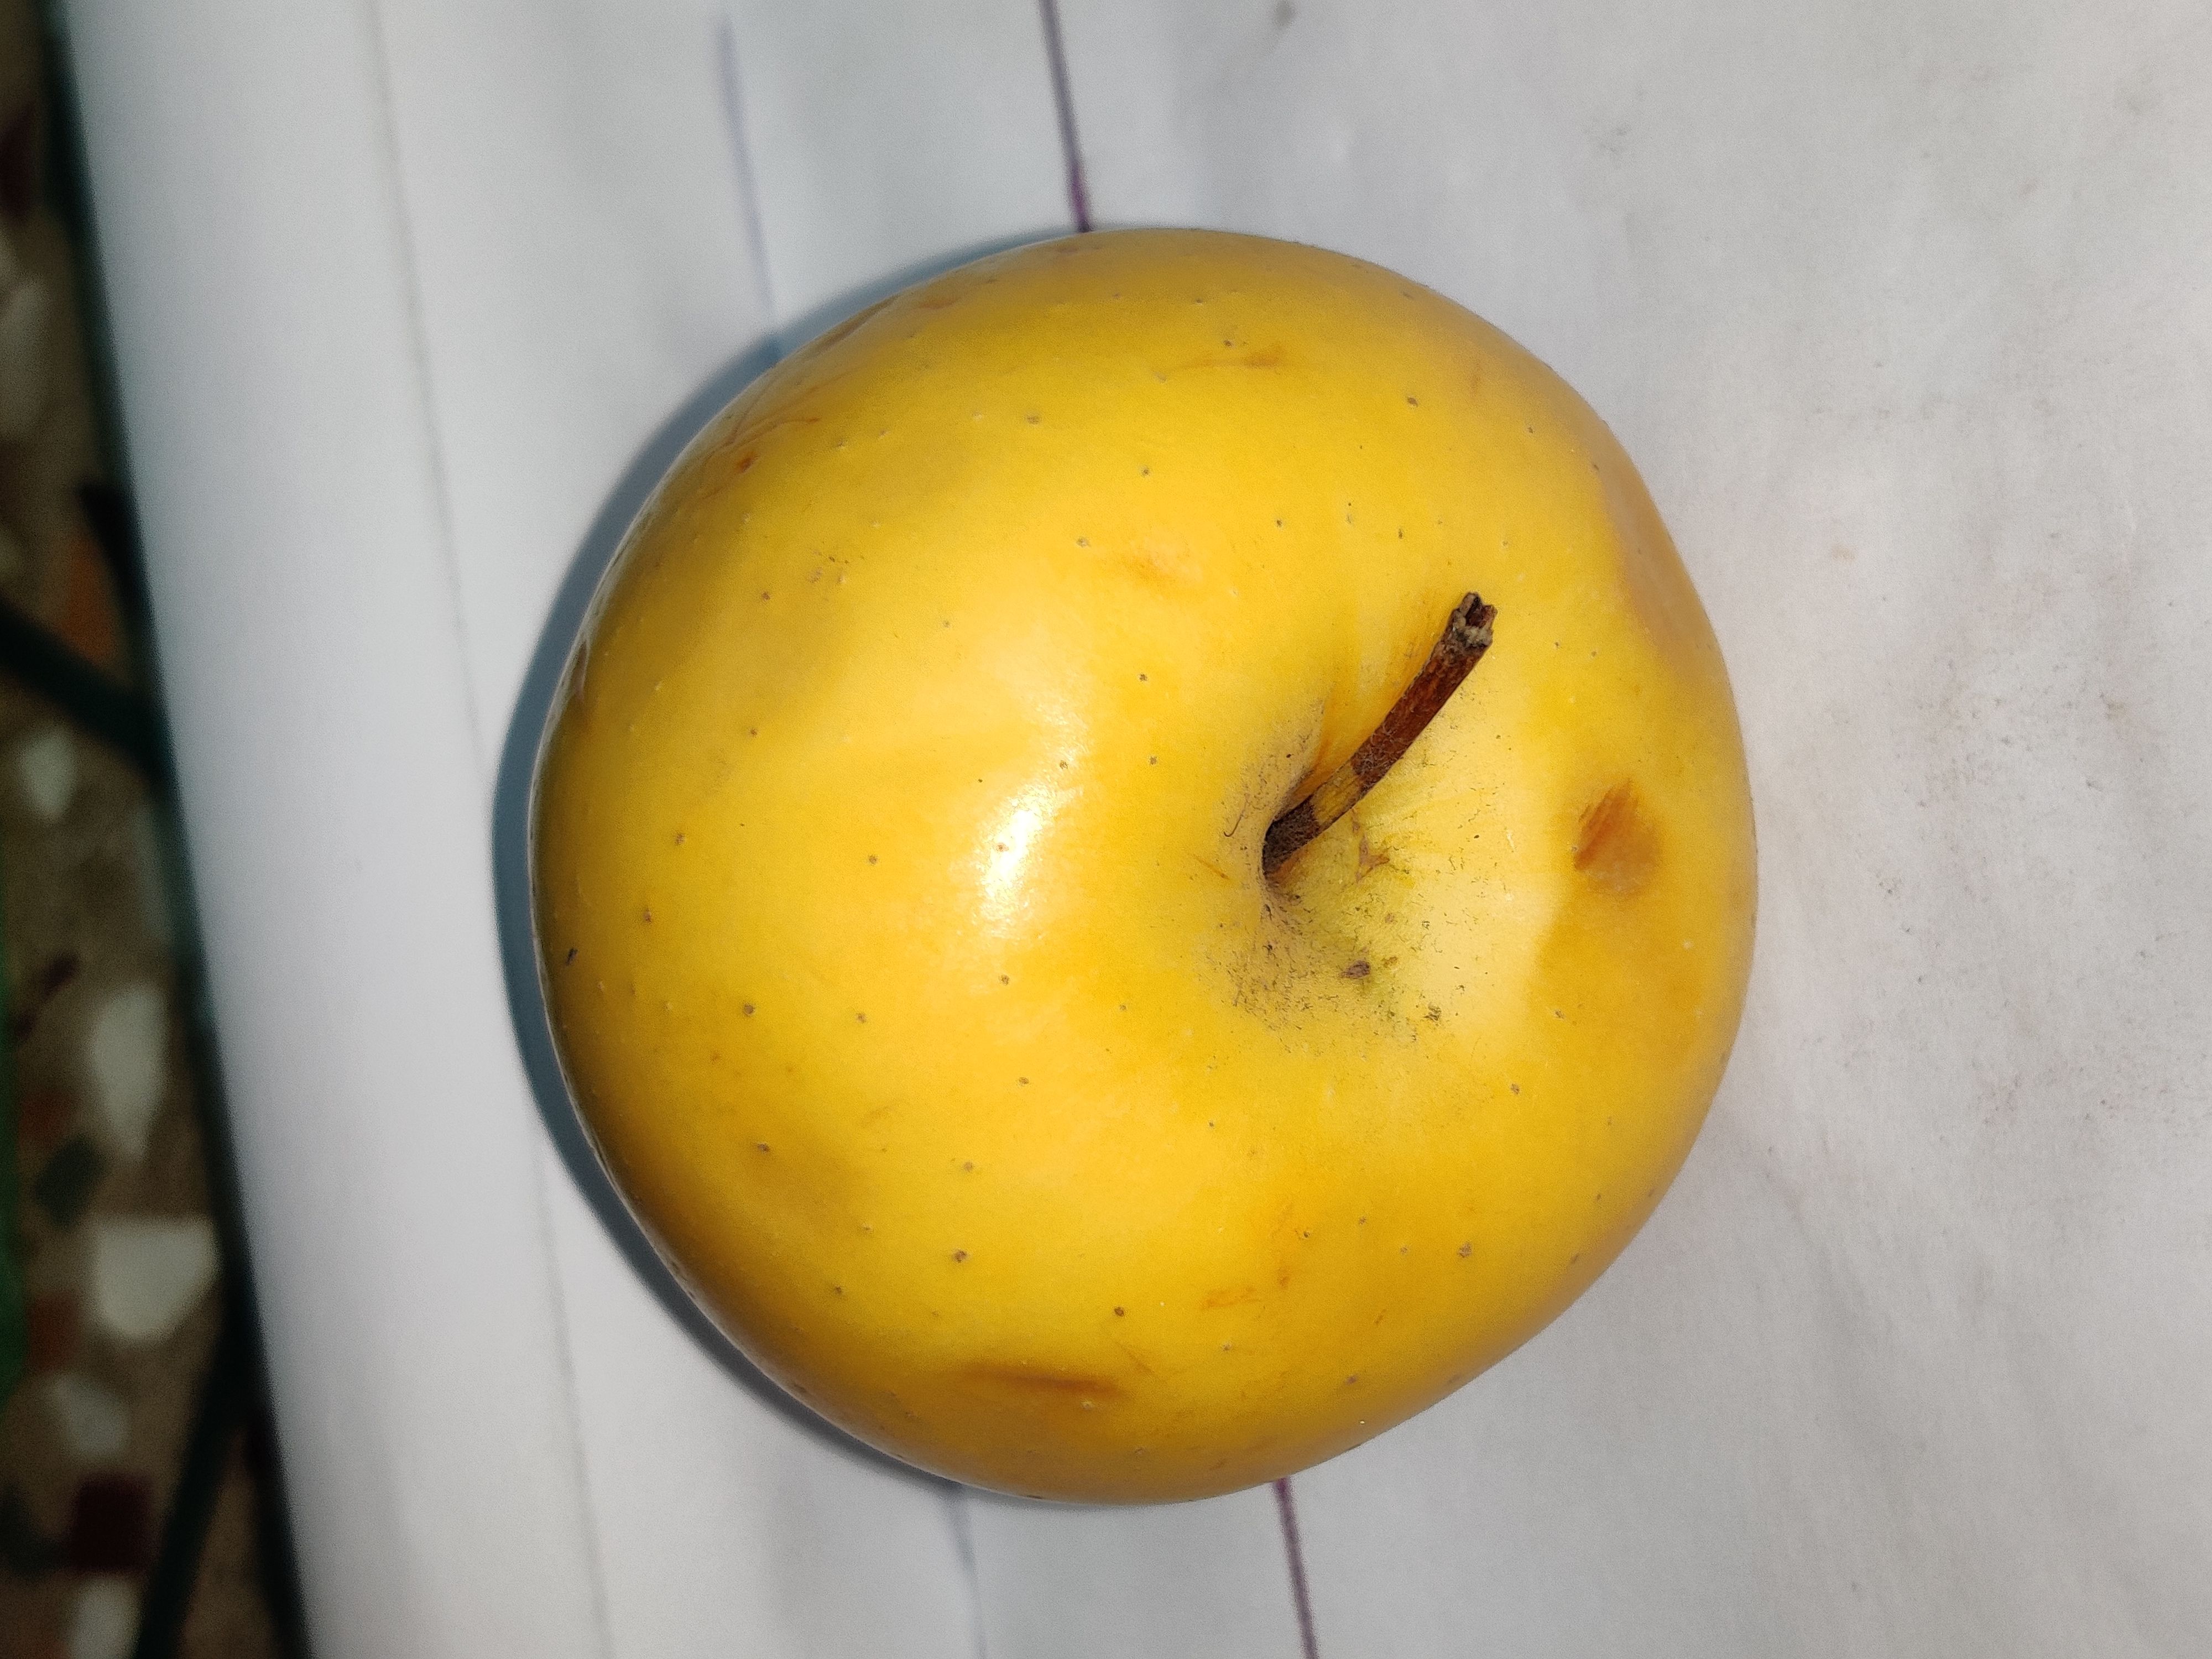
Fruit: apple
Grade: 1st-grade